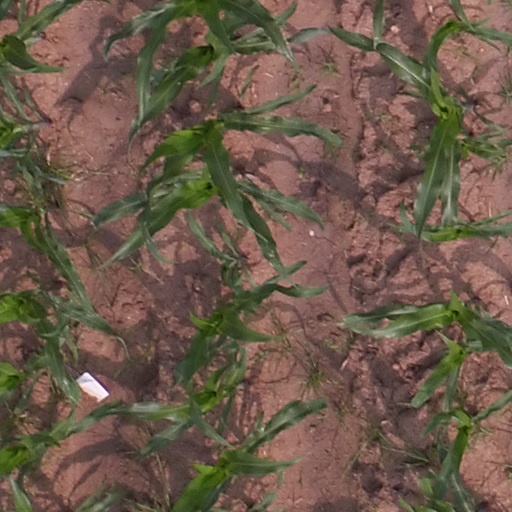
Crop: maize; corn